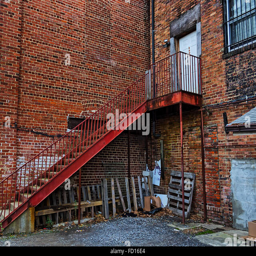
random steps to a building